Giorgio Diritti

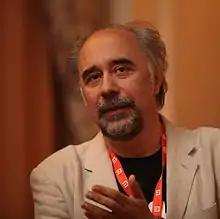
Diritti at the 2010 Karlovy Vary Film Festival.

Giorgio Diritti (born 21 December 1959) is an Italian director and screenwriter.